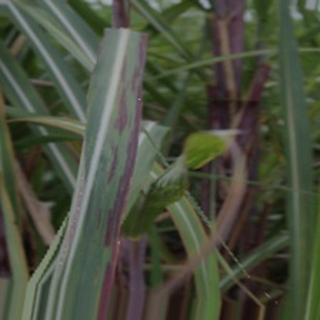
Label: sugarcane_bacterial_blight